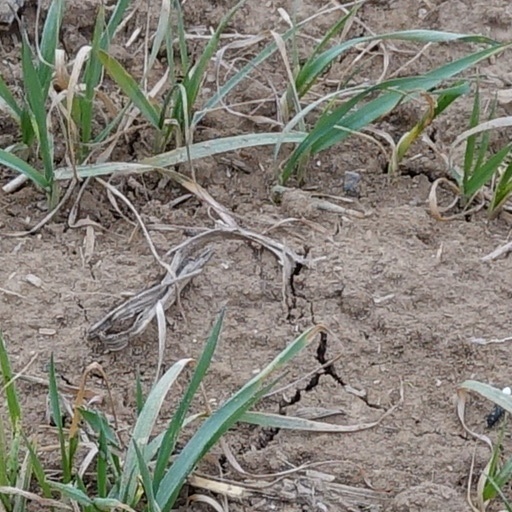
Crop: wheat